Limited-access road

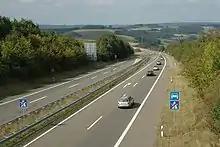
"Kraftfahrstrasse" passage of Bundesautobahn 60 near Prüm–Bleialf

In Austria the speed limit on a "Schnellstraße" is . "Schnellstraßen" are very similar to Austrian "Autobahnen" (freeways/motorways); the chief difference is that they are more cheaply built with smaller curve radius, often undivided and have fewer bridges and tunnels.